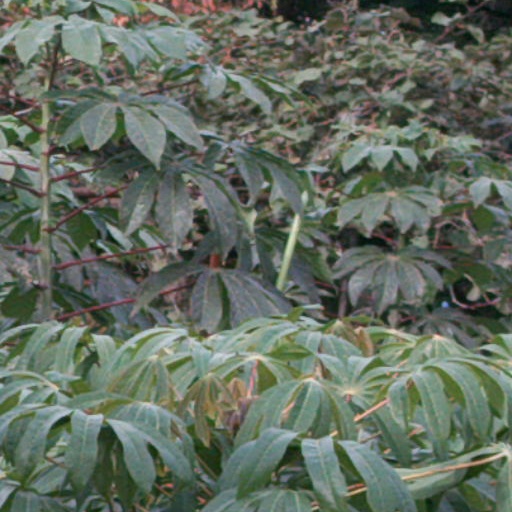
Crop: cassava